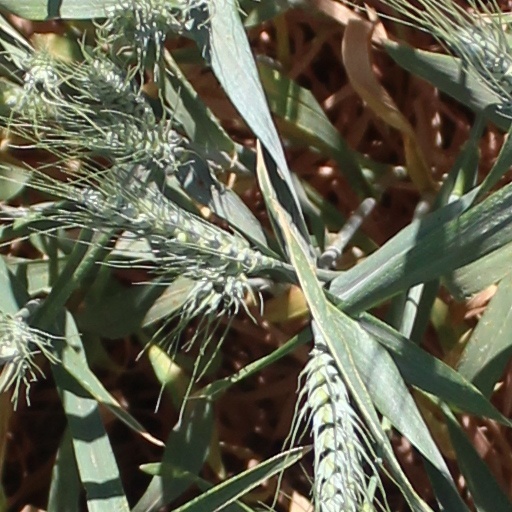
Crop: wheat